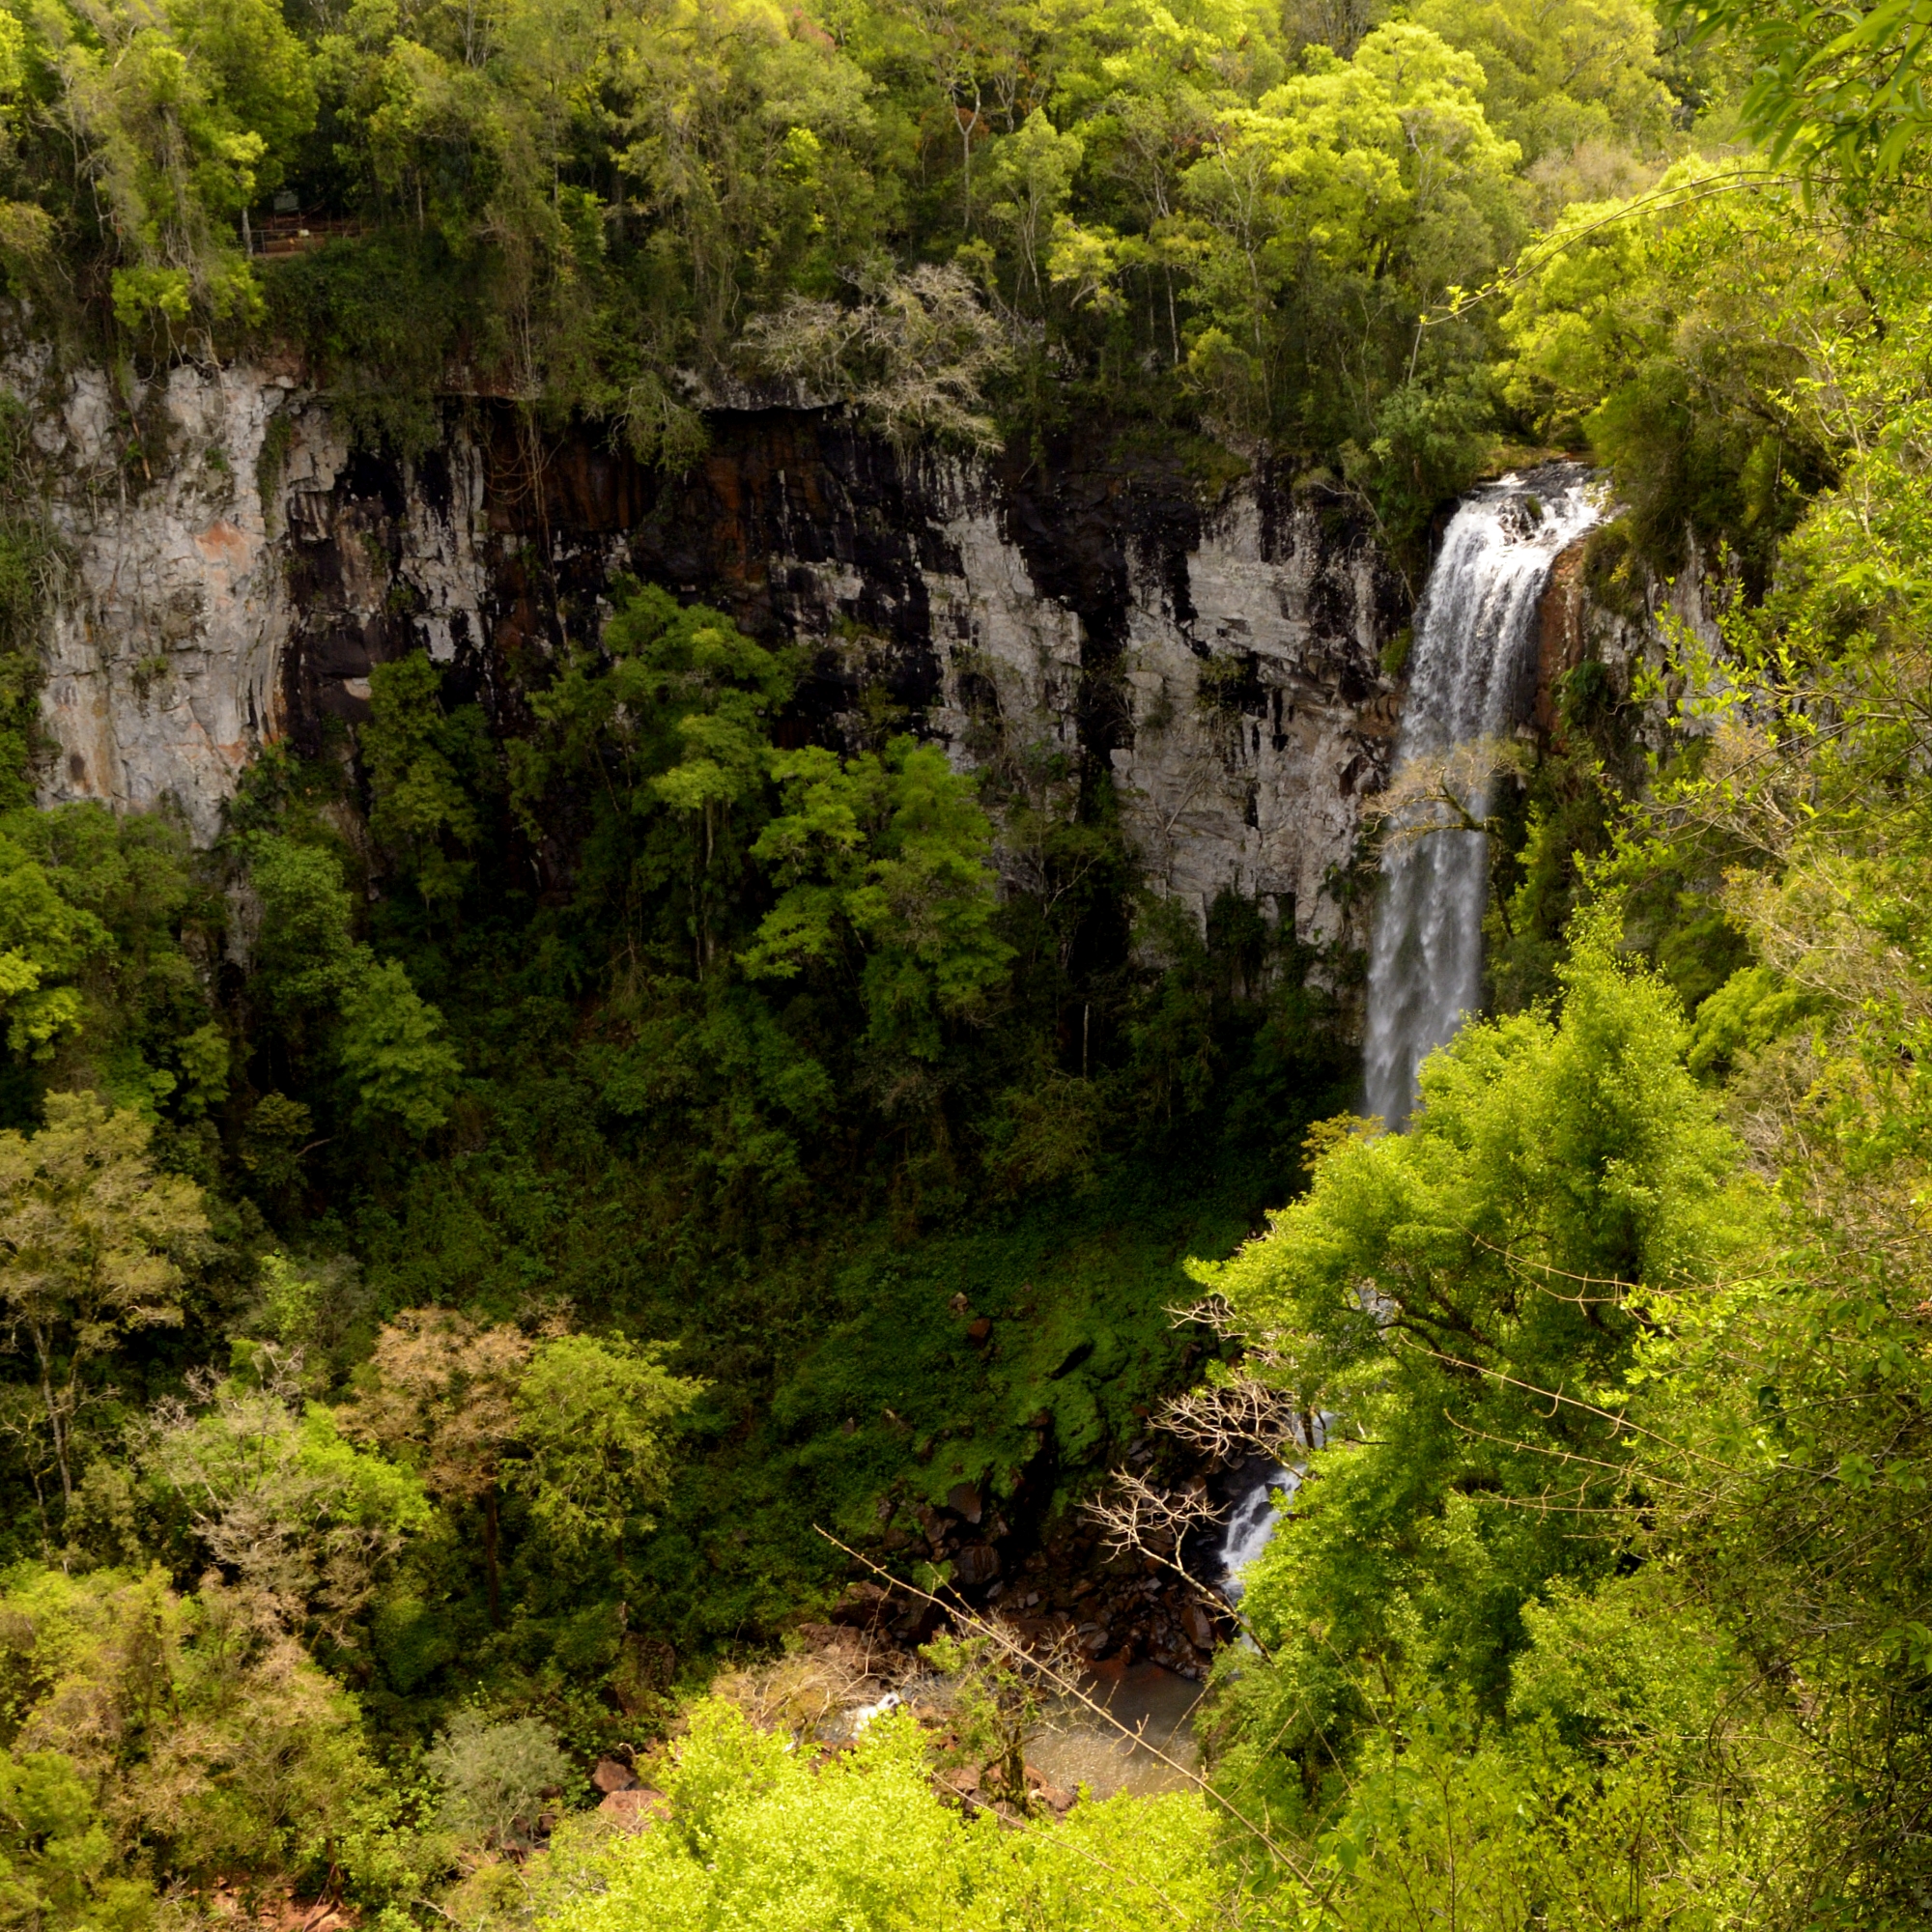
tree, nature, forest, rock, waterfall, wilderness, leaf, flower, valley, formation, stream, jungle, autumn, park, national park, body of water, cool image, 2013, vegetation, rainforest, ravine, argentina, cascada, woodland, misiones, parqueecologico, aristobulodelvalle, aristobulo, cuapir, parqueprovincial, water feature, old growth forest